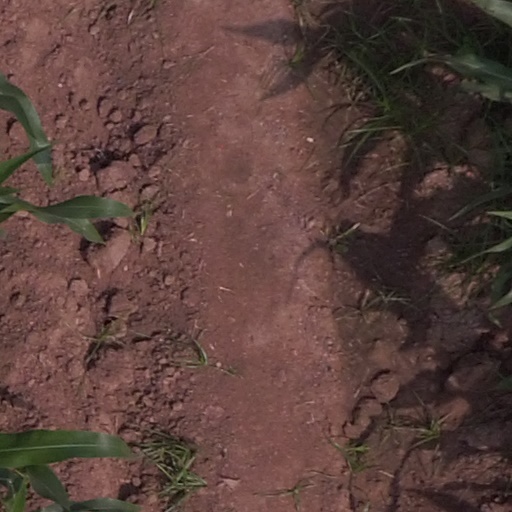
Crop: maize; corn